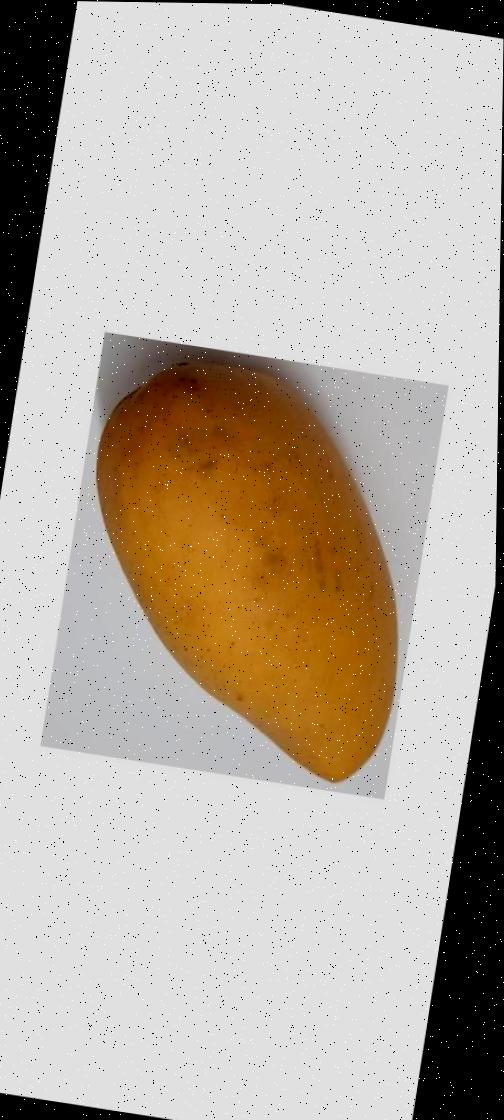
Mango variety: Katimon